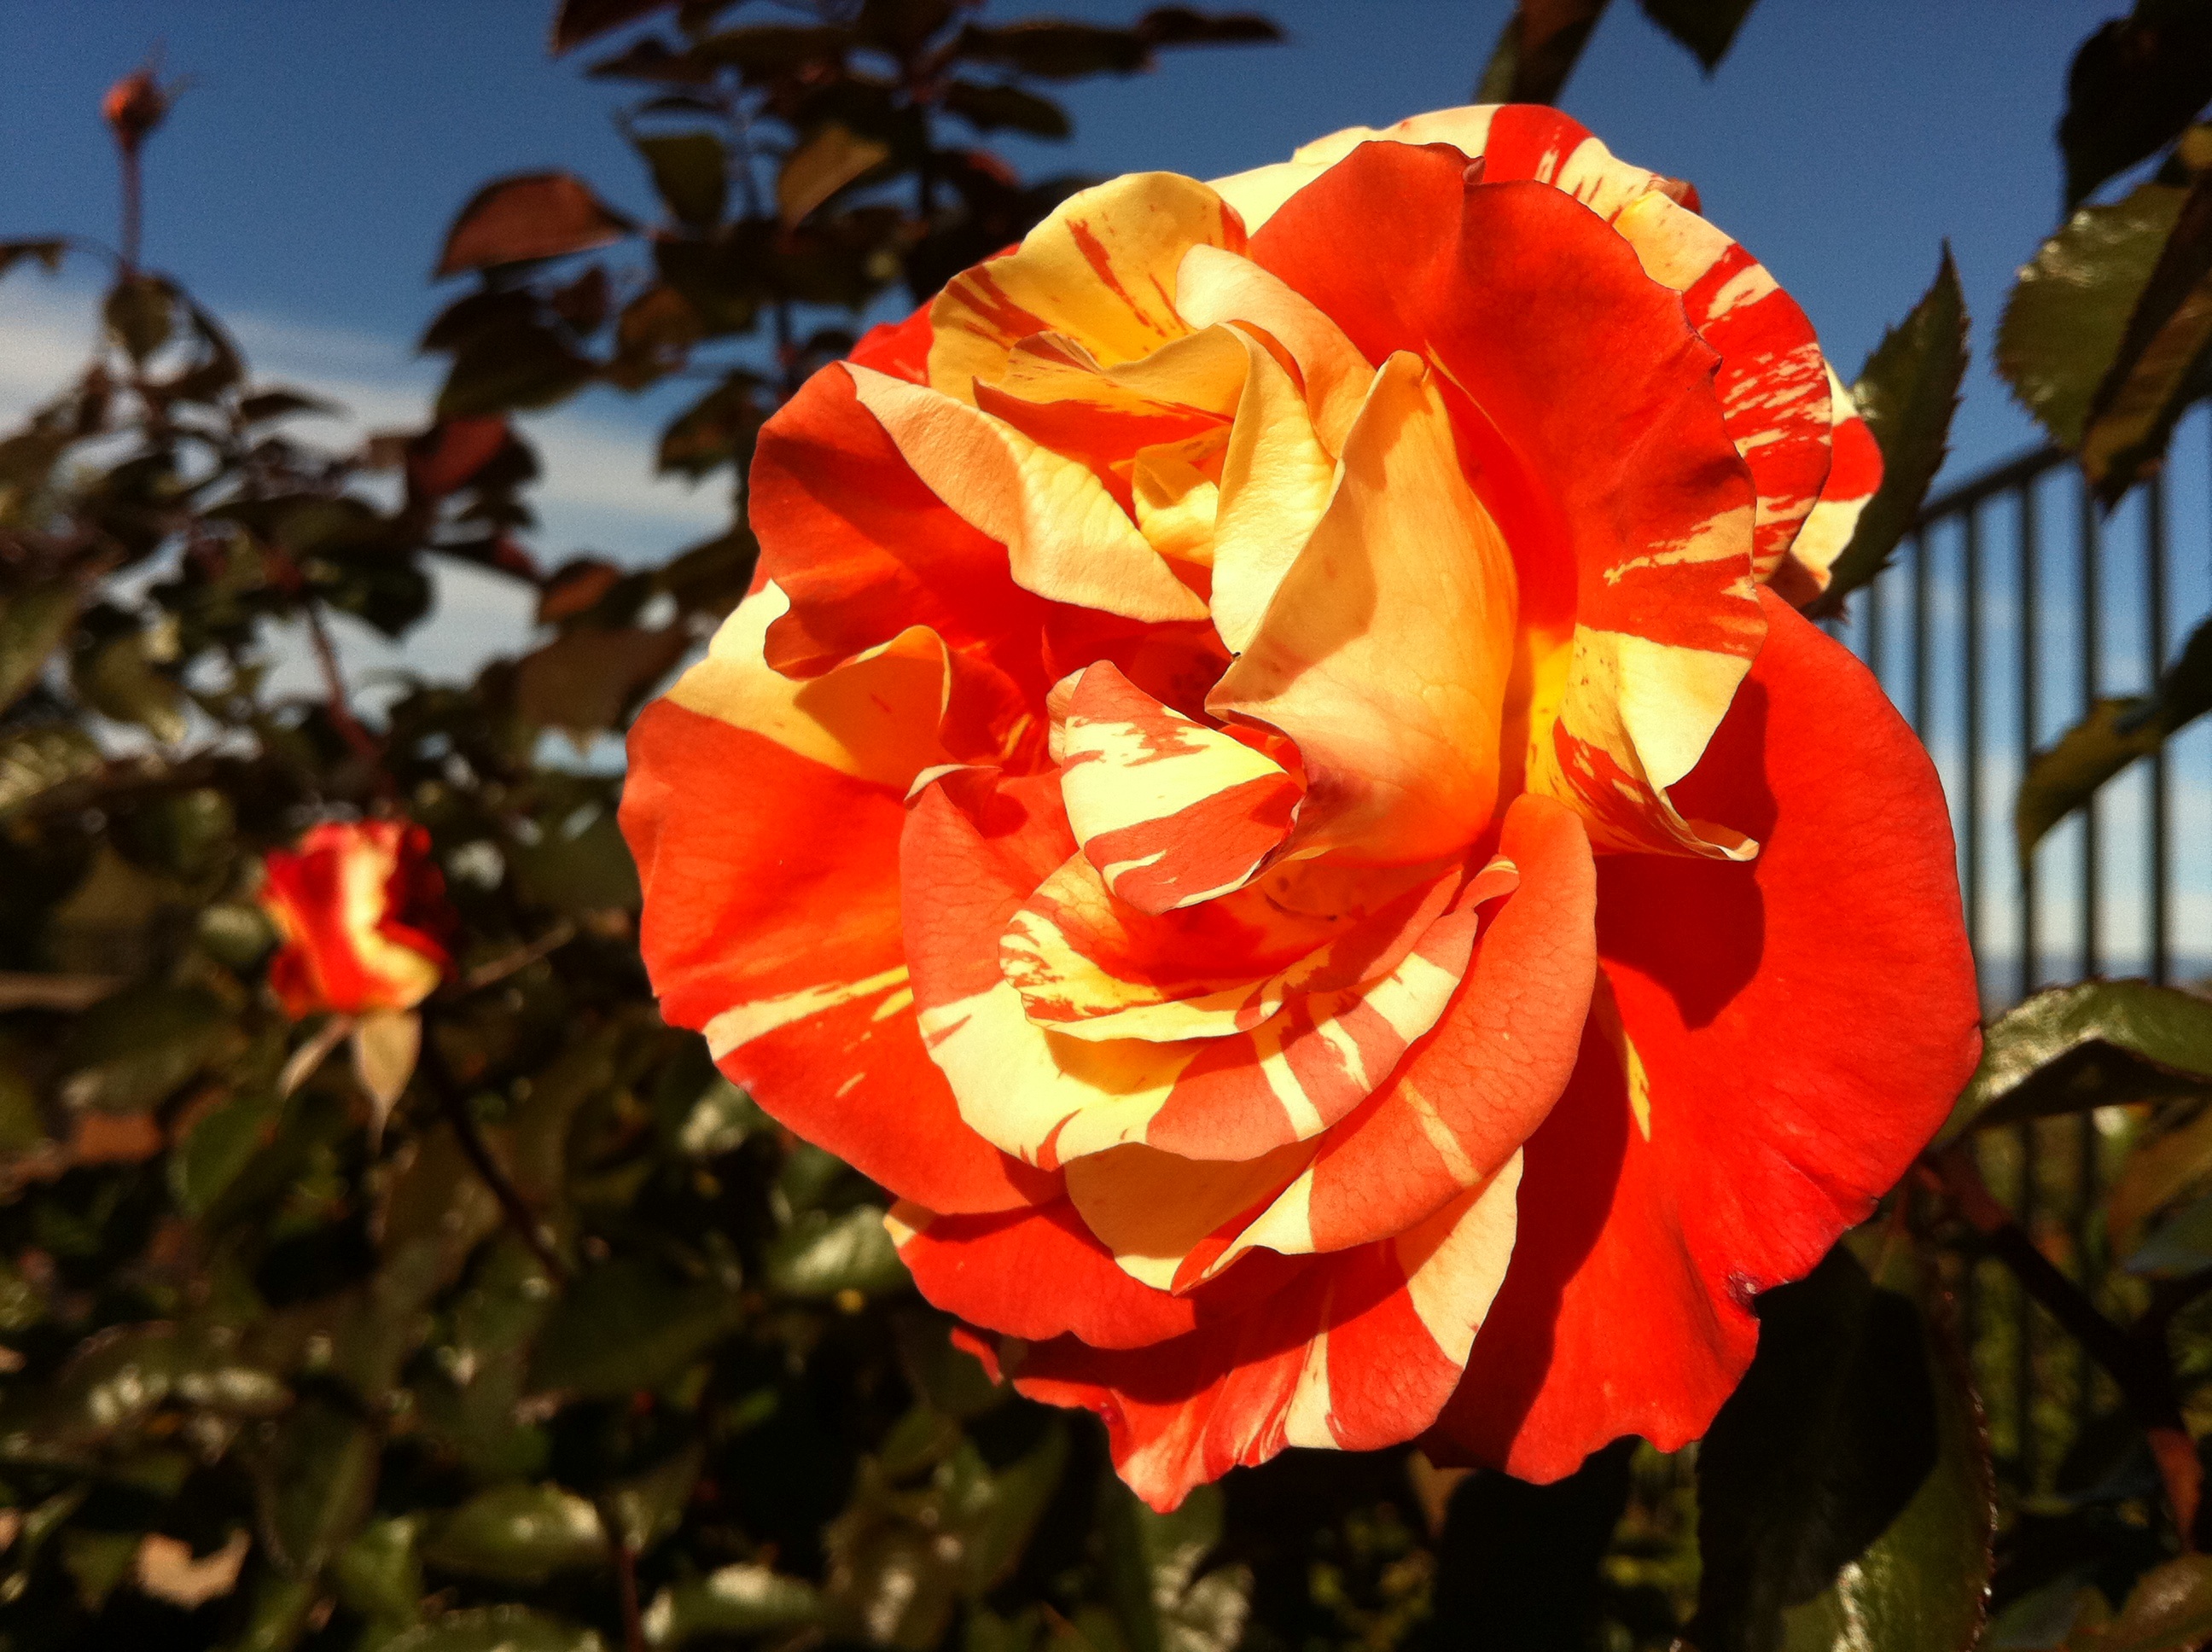
nature, plant, flower, petal, summer, floral, bush, rose, spring, red, botany, garden, flora, florist, gardening, horticulture, macro photography, flowering plant, garden roses, rose family, land plant